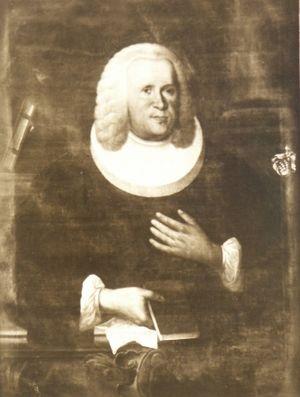
Portrait de johann wilhelm meyer (1690-1767)
Johann Wilhelm Meyer est né le 18 septembre 1690 à Schaffhouse et mort le 27 décembre 1767 dans la même ville, est un pasteur protestant suisse.